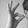
ASL letter: F